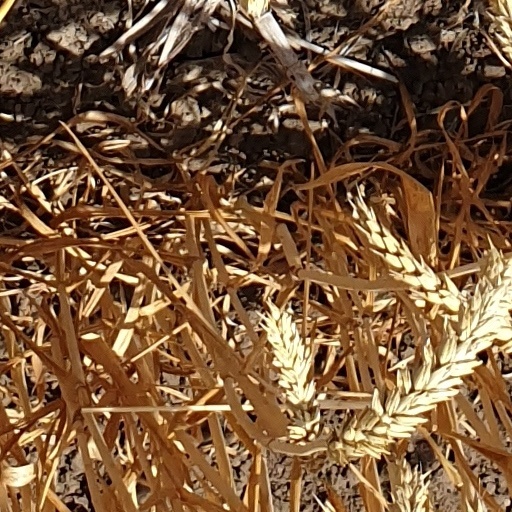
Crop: wheat